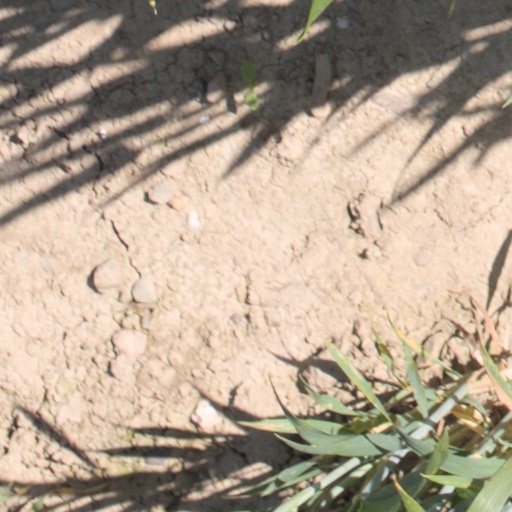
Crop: wheat